Karna Subarna railway station

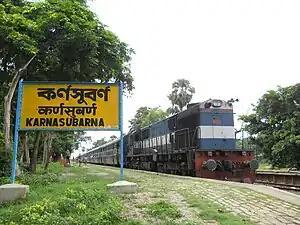
Train in Karna Subarna railway station

Karna Subarna railway station is a railway station on the Howrah–Azimganj line of Howrah railway division of Eastern Railway zone. It is located at Arazi Madhupur, Karnasuvarna of Murshidabad district in the Indian state of West Bengal. Earlier this station was known as Chhiruti.